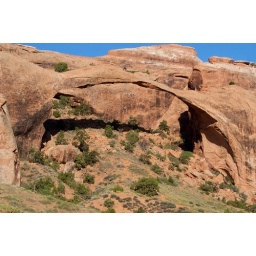
Only the shadow line of the Landscape Arch defines the arch against the canyon wall behind.